Landry Fields

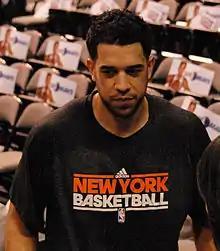
Fields in March 2012

Landry Addison Fields (born June 27, 1988) is an American professional basketball executive and former player. He is the former general manager of the Atlanta Hawks of the National Basketball Association (NBA). Fields played five seasons in the NBA for the New York Knicks and Toronto Raptors from 2010 through 2015.